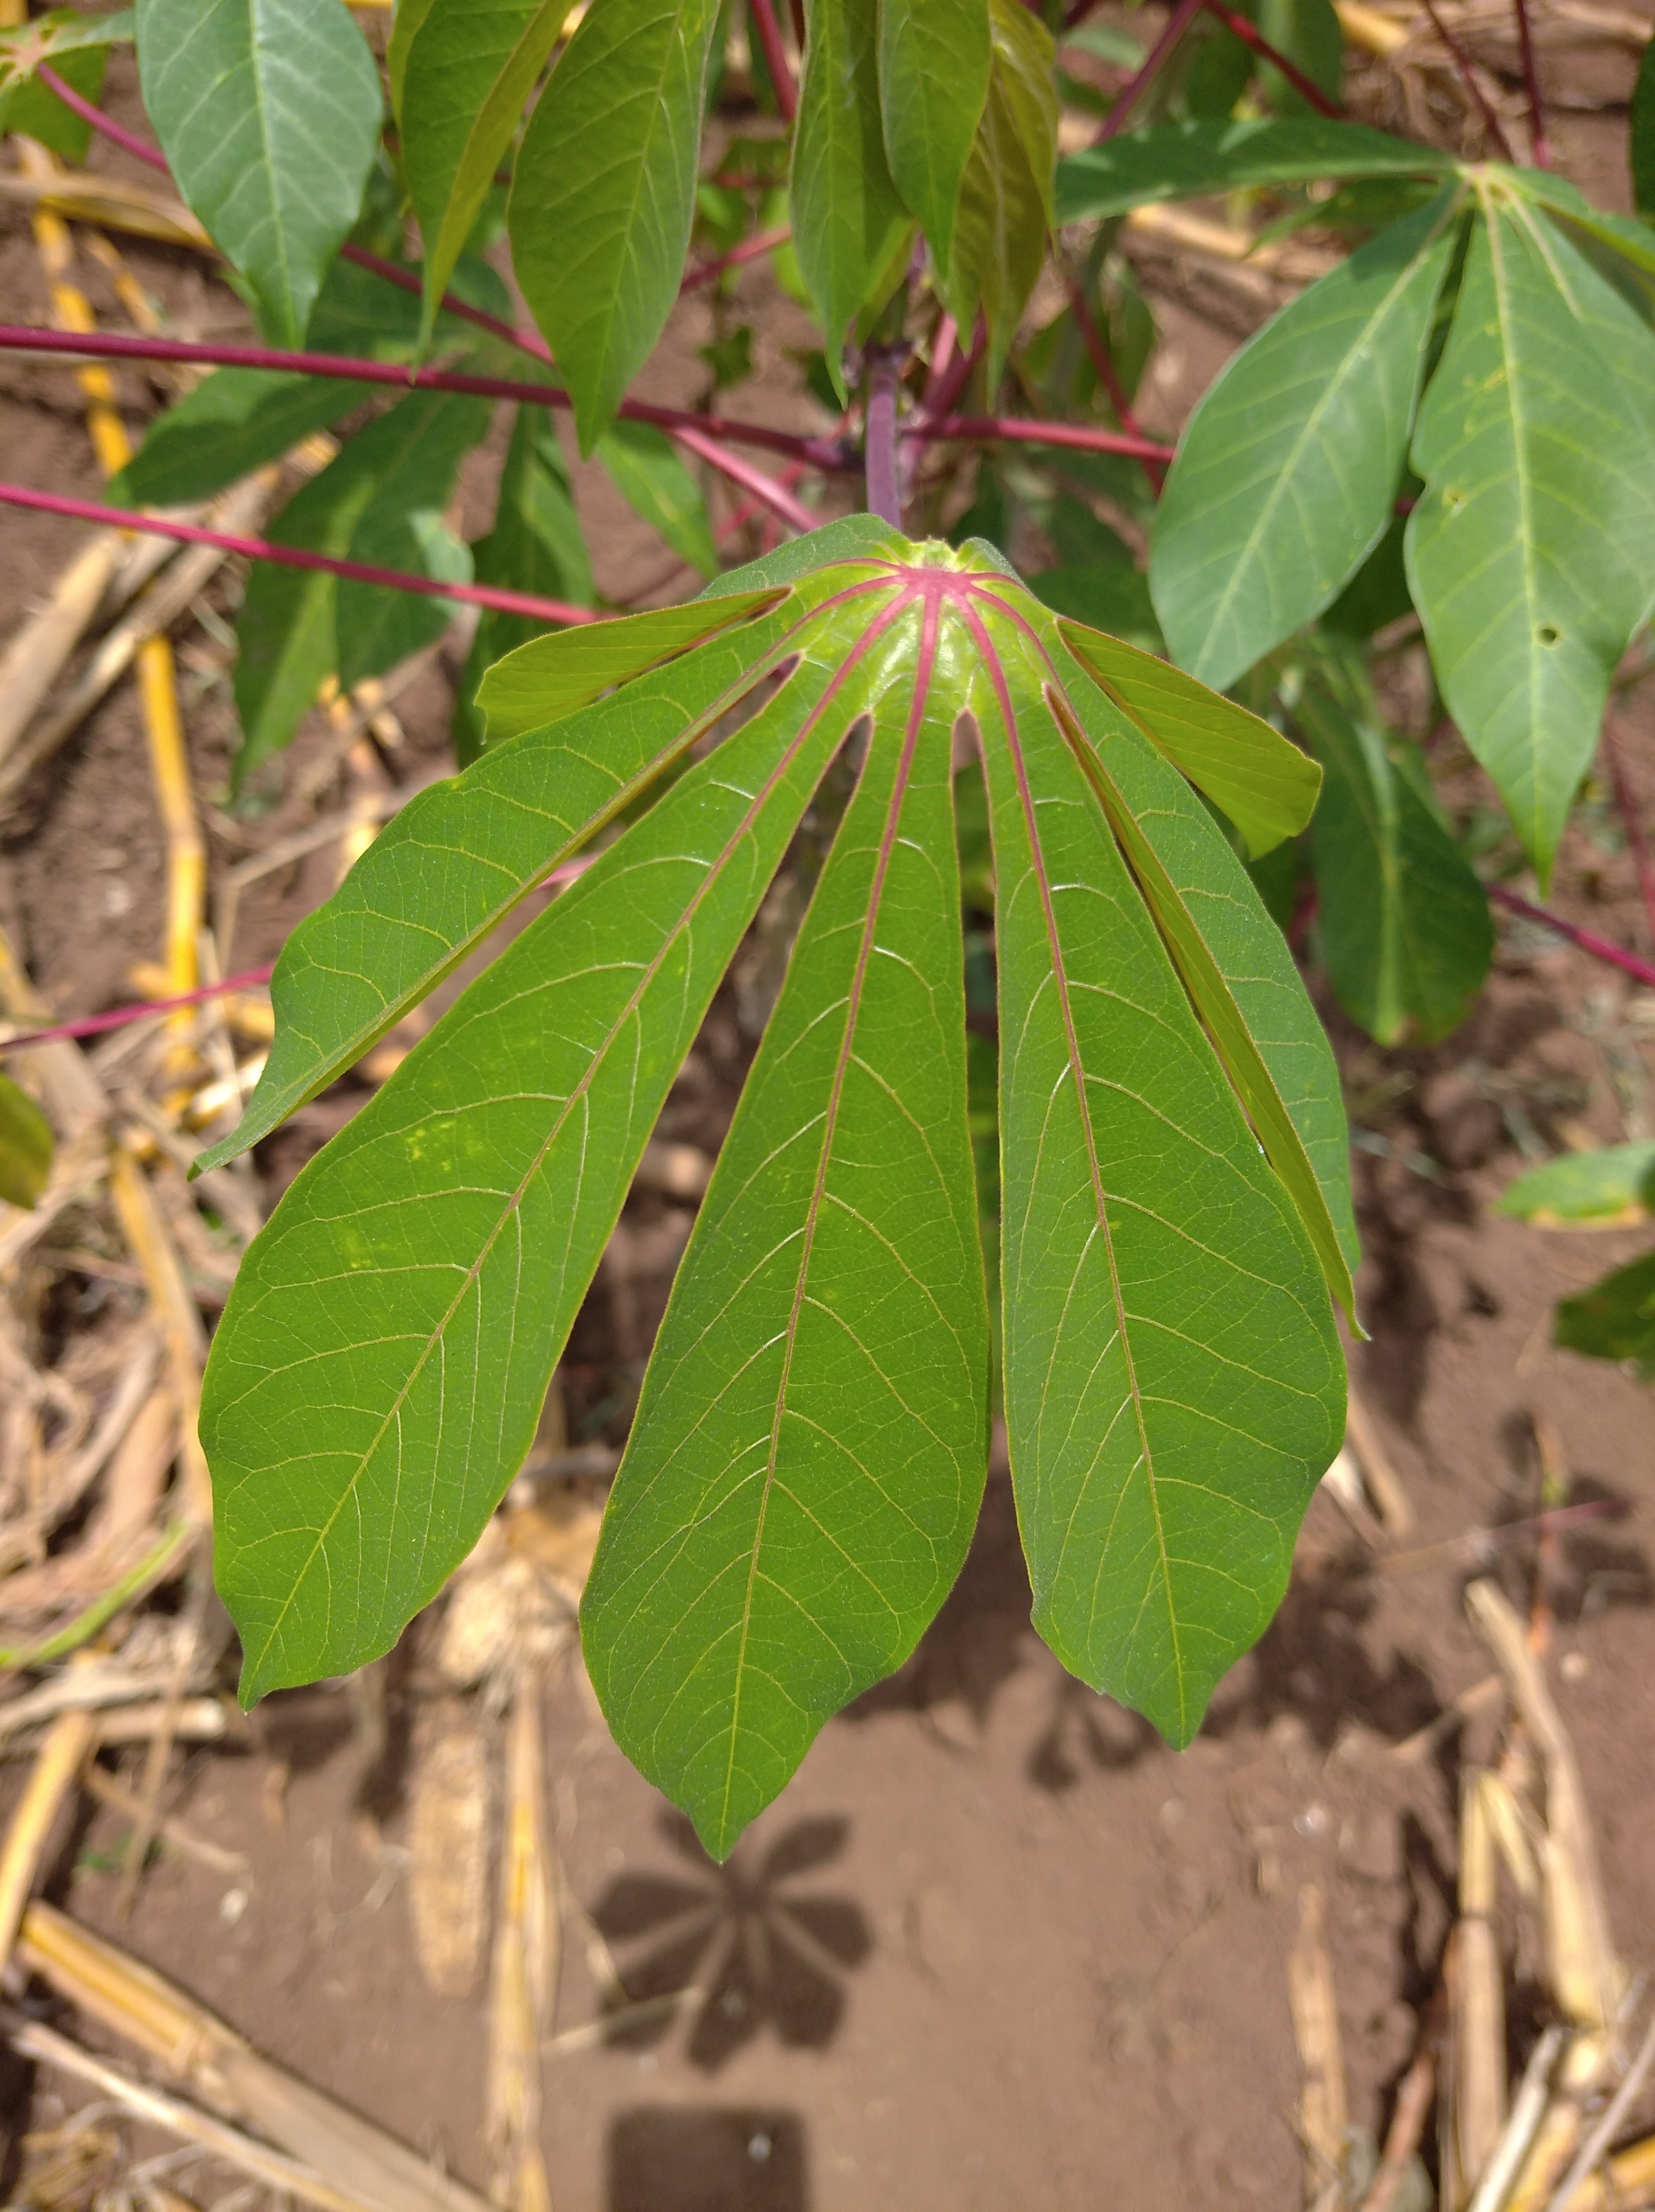
Label: healthy